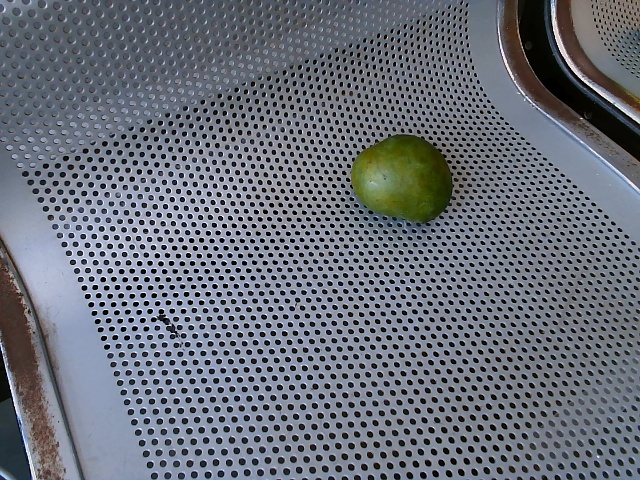
Label: Raw_Mango